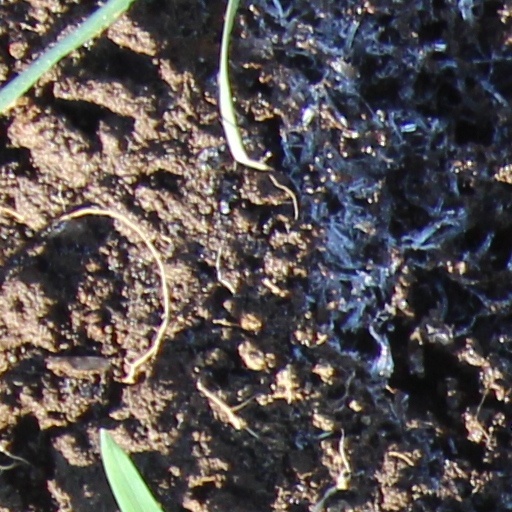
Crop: wheat